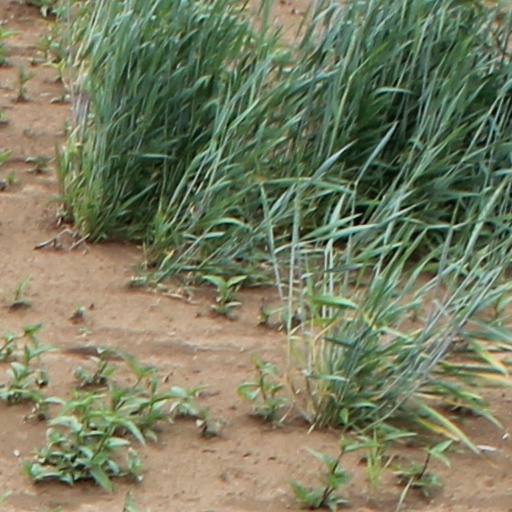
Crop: wheat